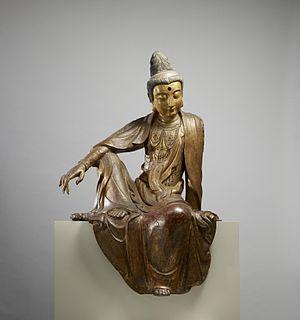
La dynastie Ming est une lignée d'empereurs qui a régné sur la Chine de 1368 à 1644. La dynastie Ming fut la dernière dynastie chinoise dominée par les Han. Elle parvint au pouvoir après l'effondrement de la dynastie Yuan dominée par les Mongols, et dura jusqu'à la prise de sa capitale Pékin en 1644 lors de la rébellion menée par Li Zicheng, qui fut rapidement supplanté par la dynastie Qing mandchoue. Des régimes loyaux au trône Ming existèrent jusqu'en 1662, année de leur soumission définitive aux Qing.